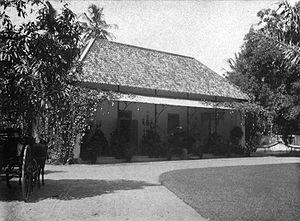
Le kabupaten de Klaten, en indonésien Kabupaten Klaten, est un kabupaten d'Indonésie situé dans la province de Java central.